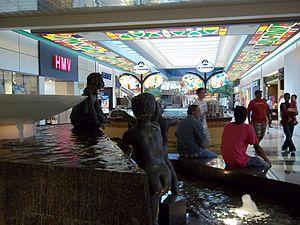
Place Versailles, Montréal. La sculpture de la fontaine est Joie de vivre d'Augusto Escobedo, Mexico, 1965.
Place Versailles est un centre commercial situé à Montréal à l'angle de la Rue Sherbrooke et de l'Autoroute 25. Il fut ouvert en 1963.